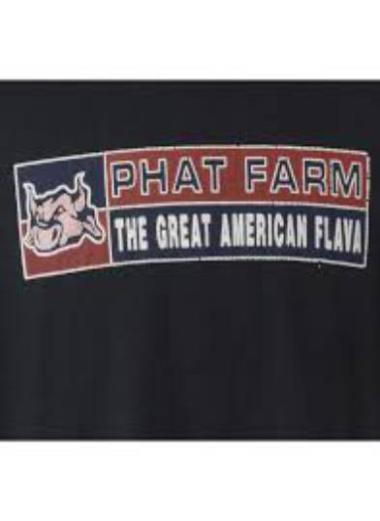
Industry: Clothes